Book

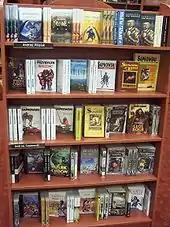
Novels in a bookstore

Today, the majority of books are printed by offset lithography. When a book is printed, the pages are laid out on the plate so that after the printed sheet is folded the pages will be in the correct sequence. Books tend to be manufactured nowadays in a few standard sizes. The sizes of books are usually specified as "trim size": the size of the page after the sheet has been folded and trimmed. The standard sizes result from sheet sizes (therefore machine sizes) which became popular 200 or 300 years ago, and have come to dominate the industry. British conventions in this regard prevail throughout the English-speaking world, except for the US. The European book manufacturing industry works to a completely different set of standards.